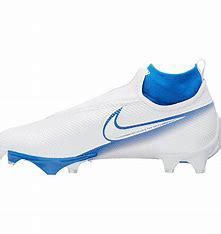
Brand: Nike
Model: Vapor Edge Pro 360 2